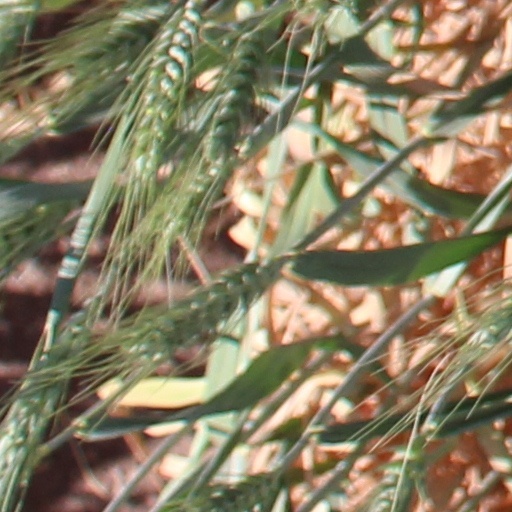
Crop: wheat